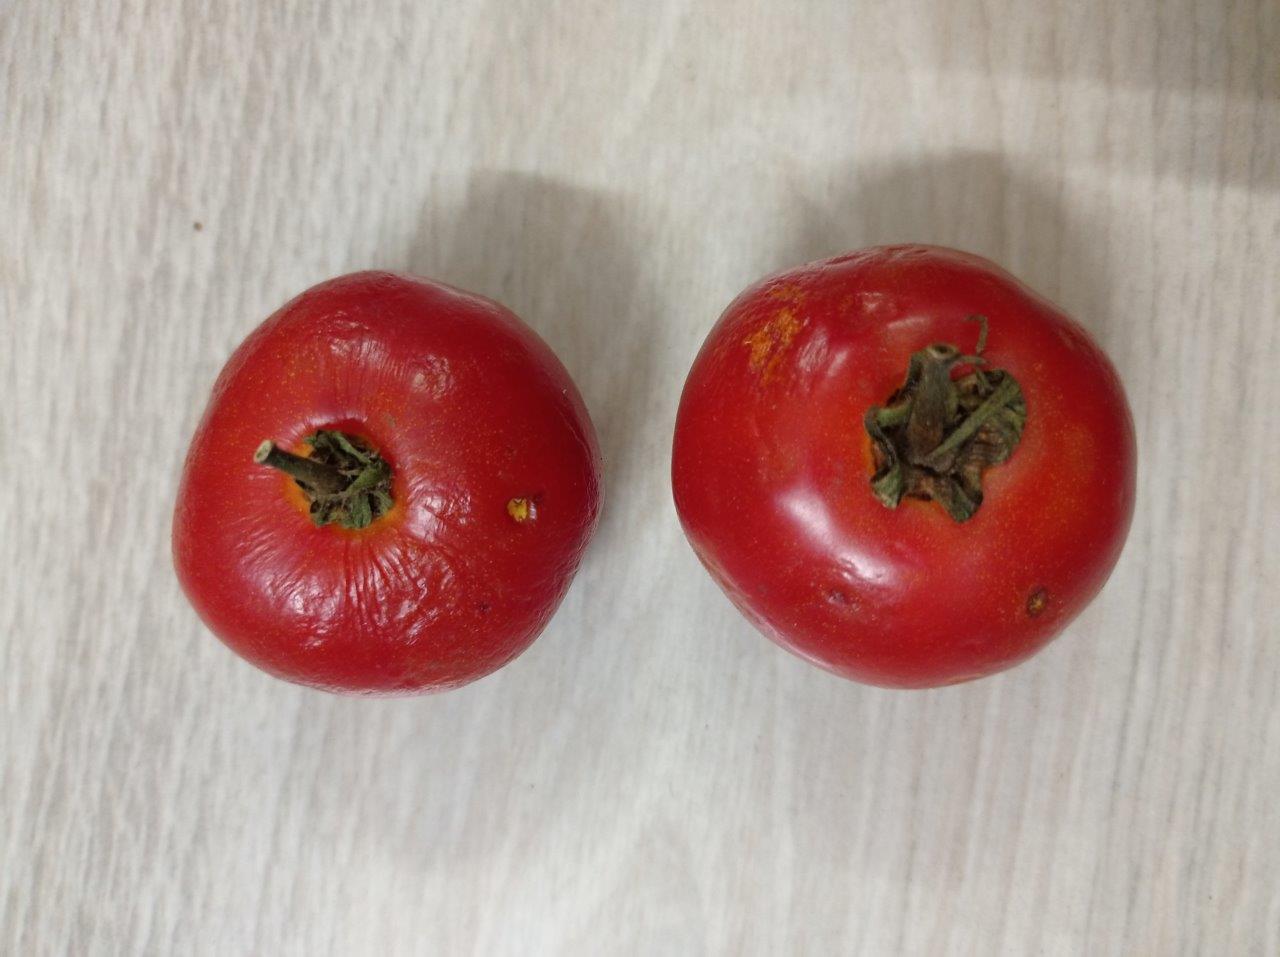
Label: Rotten